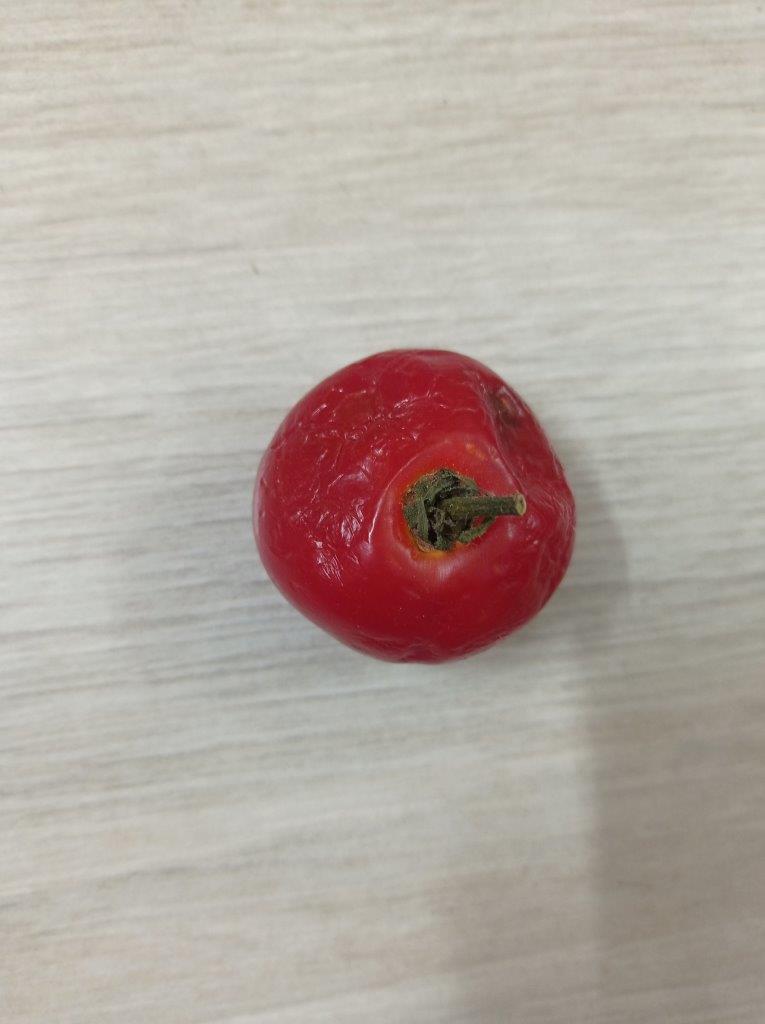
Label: Rotten